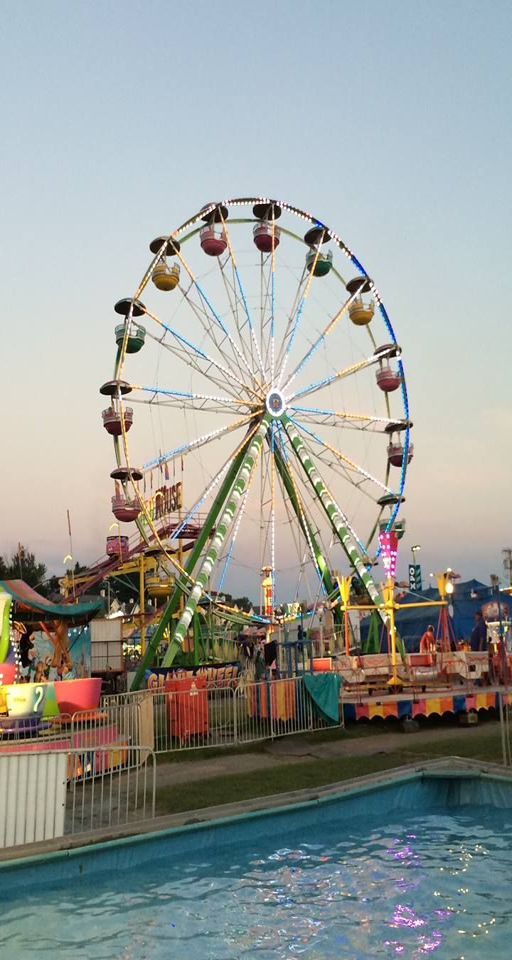
a day at the fair .